Jack Brabham

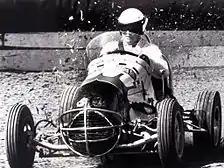
A midget car similar to those driven by Brabham

Brabham started racing after an American friend, Johnny Schonberg, persuaded him to watch a midget car race. Midget racing was a category for small open-wheel cars racing on dirt ovals. It was popular in Australia, attracting crowds of up to 40,000. Brabham records that he was not taken with the idea of driving, being convinced that the drivers "were all lunatics" but he agreed to build a car with Schonberg.